2023 United States FIBA Basketball World Cup team

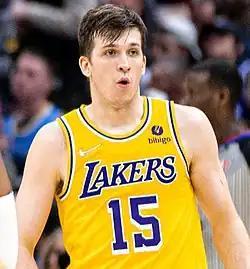
Reserve Austin Reaves had team-highs of 15 points and six assists.

Reaves had a team-high 15 points along with five rebounds and six assists in a 109–81 win over Greece, which assured the Americans that they would advance to the second round of the World Cup. Team USA again extended their lead with their reserves playing. Led once more by Reaves, the bench outscored the Greeks by 11 in the first half, compared to the starters having a +2 advantage. The starting unit quickly stretched Team USA's lead to 20 in the third quarter, and the United States led by 23 entering the fourth.